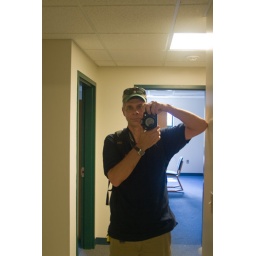
Me in the mirror of Liz's bathroom at Assumption College.